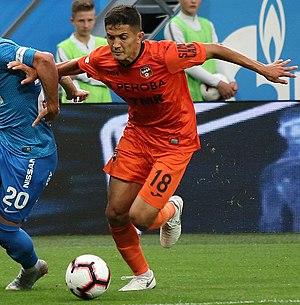
Djamaldine Abdoukhalitovitch Khodjaniazov est un footballeur russe né le 18 juillet 1996 à Baýramaly. Il évolue au poste de défenseur.